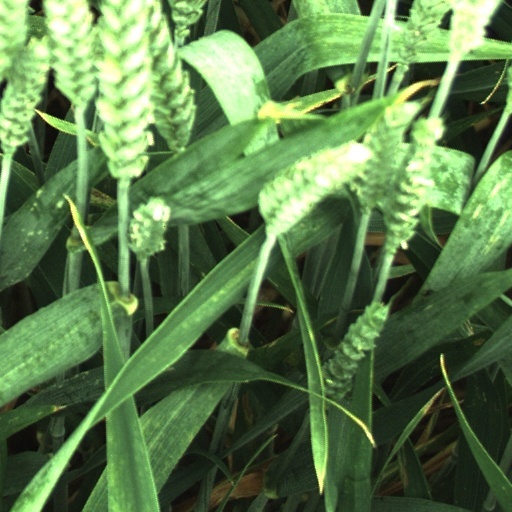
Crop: wheat